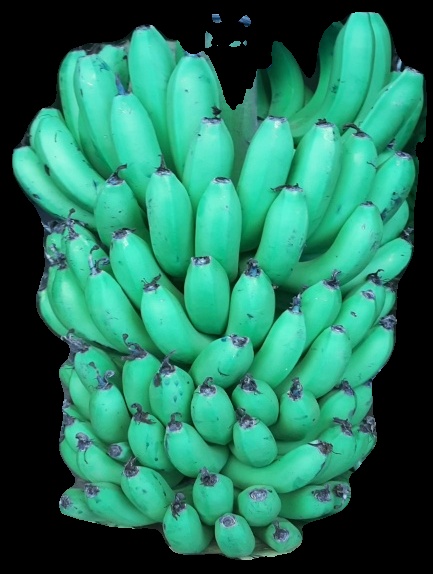
Variety: pachbale
Grade: grade1